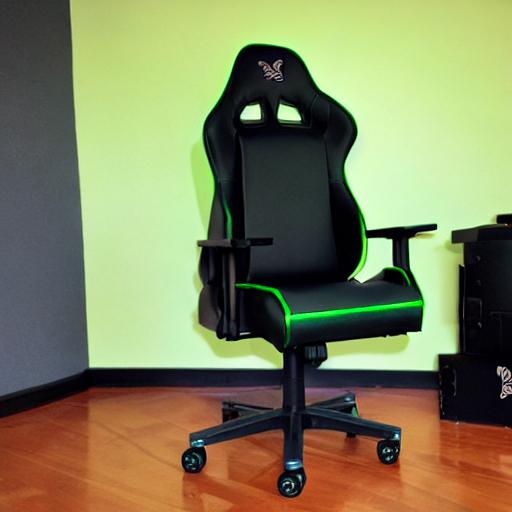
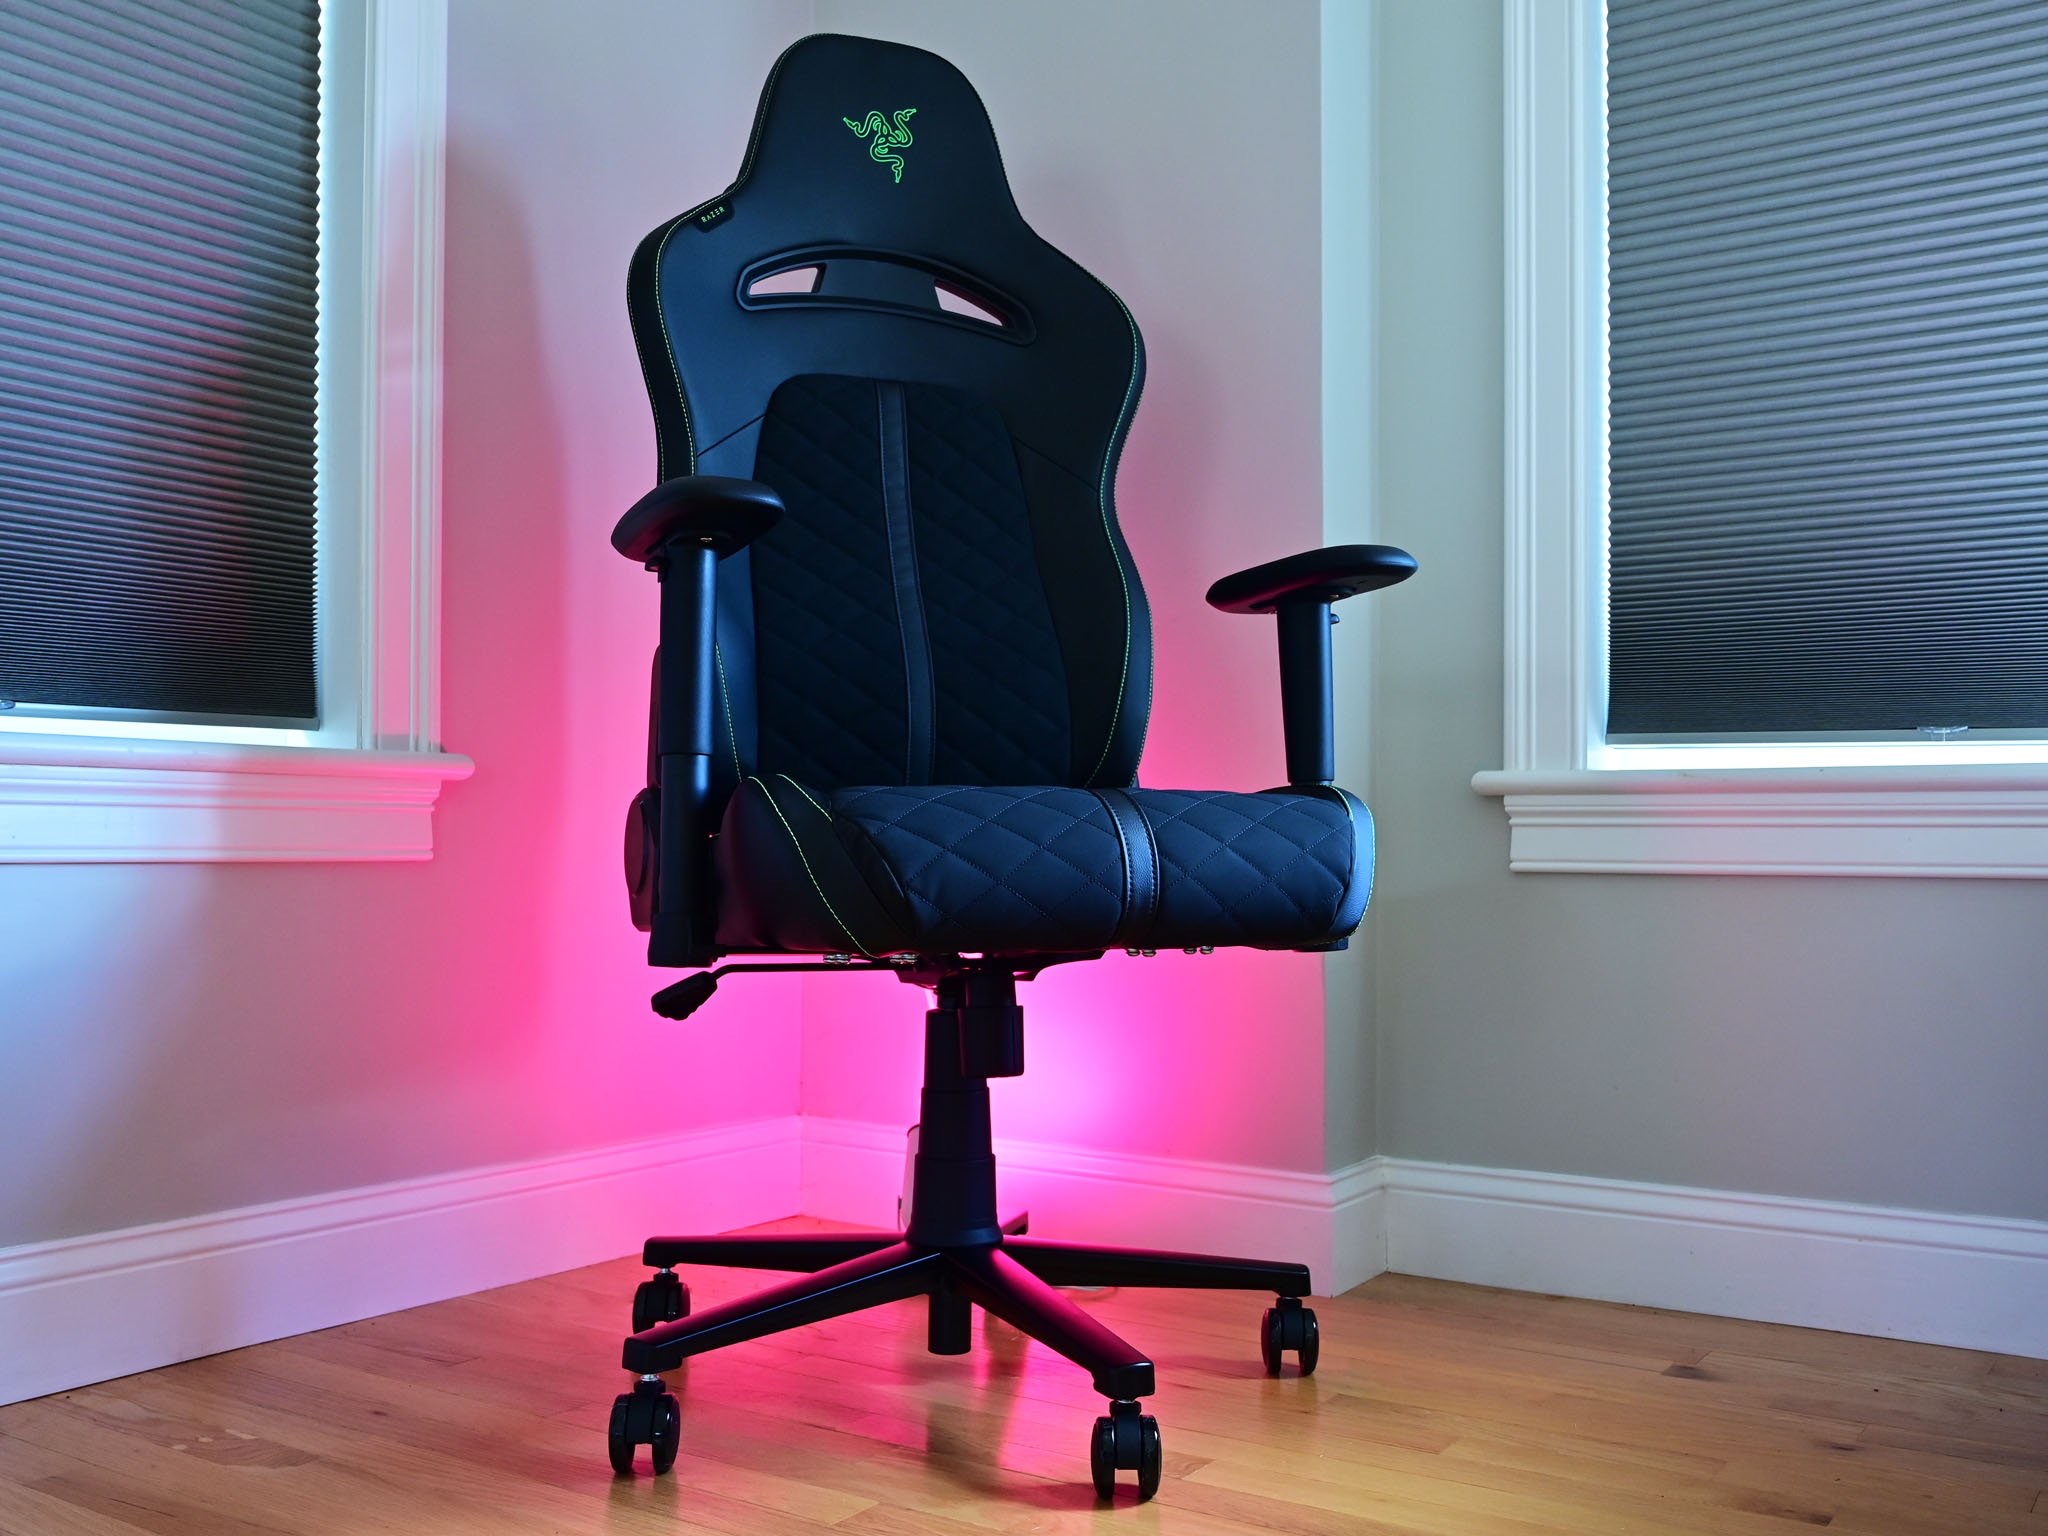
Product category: items_chair
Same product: no